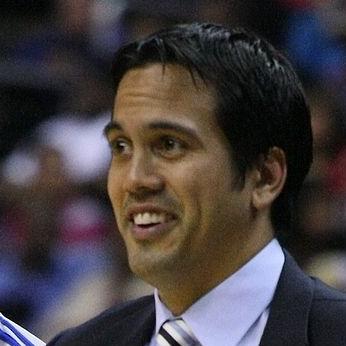
Age: 39